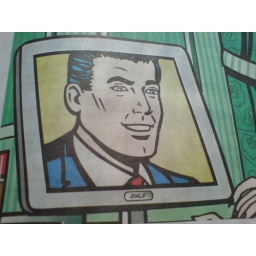
Found this in The Sunday Telegraph. A picture of a male on a LCD screen called Dale!